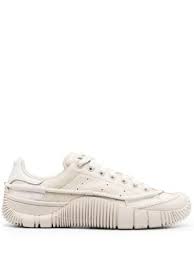
Label: Sneaker